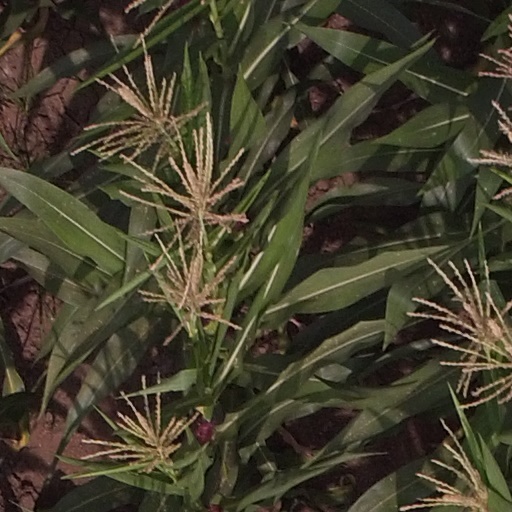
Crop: maize; corn